Hungarian-Serbian War (c. 960)

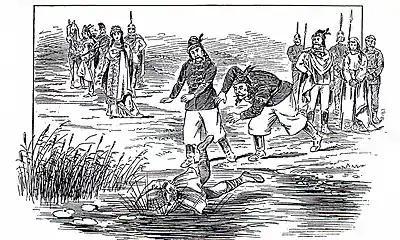
Illustration of Časlav being thrown into the Sava by the Magyars

According to the dubious semi-mythical late 13th century "Chronicle of the Priest of Duklja", a Magyar leader named Kisa led an invasion into Bosnia, where he was decisively defeated by forces of certain king Ciaslavus led by Tihomir somewhere on the Drina near a place called Civelino. Kisa's widow requested from the Magyar chief to give her another army to avenge his death. With an "unknown number" of troops, the widow went for Ciaslavus, encountering him somewhere in Syrmia. In the night, the Magyars attacked the Serbs, captured Ciaslavus and all of his male relatives. On the command of the widow, all of them were bound by their hands and feet and thrown into the Sava river. Seemingly the region of Syrmia wasn't conquered as the mythical successor Belo fought there at the battle of Bellina and concluded peace with the Hungarians.